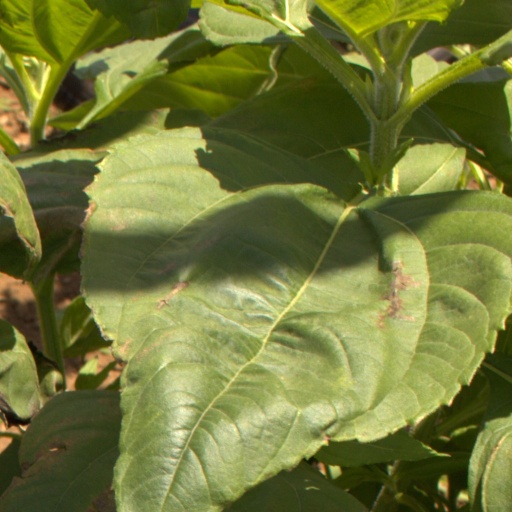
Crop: Jerusalem artichoke